Lashmer Whistler

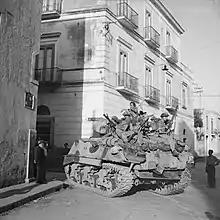
Sherman tank of the Royal Scots Greys carrying men of the 1/6th Battalion, Queen's Royal Regiment during mopping up operations in Torre Annunciata, Italy, 1 October 1943.

For two months in the summer of 1943, the 7th Armoured remained at Homs for rest and training while the Allied invasion of Sicily took place. Whistler then took the 131st Brigade to join Lieutenant General Brian Horrocks's British X Corps, in the Salerno landings (codenamed Operation Avalanche) in September 1943, although initially only Whistler and a few of his brigade HQ staff accompanied him. X Corps, commanded from late August by Lieutenant-General Sir Richard McCreery after Horrocks was severely injured by a German aircraft, formed part of Lieutenant General Mark W. Clark's American Fifth Army. The brigade arrived at the Salerno beachhead on 15 September and was initially held in reserve for the 46th and 56th Infantry Divisions, then engaged in very heavy fighting. For the next stage in the Italian Campaign, he had the 5th Royal Tank Regiment under his command as well as 131st Brigade in the break through to Vietri sul Mare. After the liberation of Naples, they crossed the River Volturno on 12 October in a tough fight under cover of darkness. There Whistler, by this time "very scruffy" and looking like a skeleton, met General Dwight D. Eisenhower, the American Supreme Allied Commander in the Mediterranean Theater of Operations (MTO), but shortly after had to spend a few days in hospital with a fever. Whistler's troops then broke through at Monte Massico through the gap between the Garigliano and Sessa Aurunca and met up with the British 46th Division.